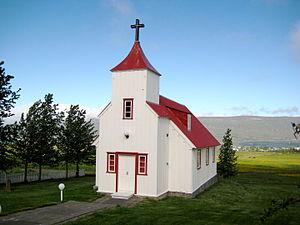
Akureyri est une municipalité et une ville du nord de l'Islande. Elle est la capitale de la région Norðurland eystra et est un important port maritime. Avec une population de 17 754 habitants en 2011, il s'agit de la quatrième ville d'Islande, derrière Reykjavik, Hafnarfjörður et Kópavogur, mais de la deuxième agglomération d'Islande derrière Reykjavik. Elle est le plus grand centre de services dans le nord du pays.
Cet article recense les bâtiments protégés de Norðurland eystra, en Islande.